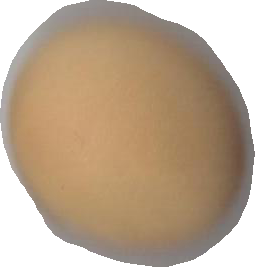
Variety: Grobogan